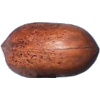
Label: nut_pecan